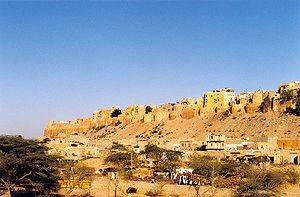
La géographie de l'Inde est très variée, avec de très hautes montagnes enneigées, des déserts, des collines, des plaines et des plateaux. Les différentes régions de l'Inde possèdent chacune leur climat : équatorial à la pointe sud, rigoureux près de l'Himalaya. L'Inde occupant la majeure partie du sous-continent indien, ses côtes mesurent plus de 7 000 kilomètres. L'Inde est bordée à l'ouest par la mer d'Arabie et à l'est par le golfe du Bengale, parties de l'océan Indien.